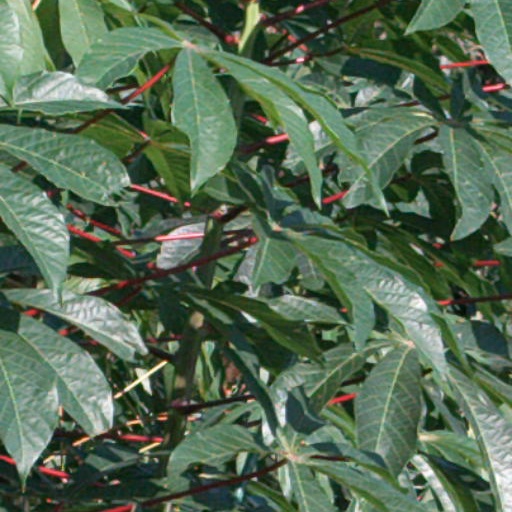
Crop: cassava